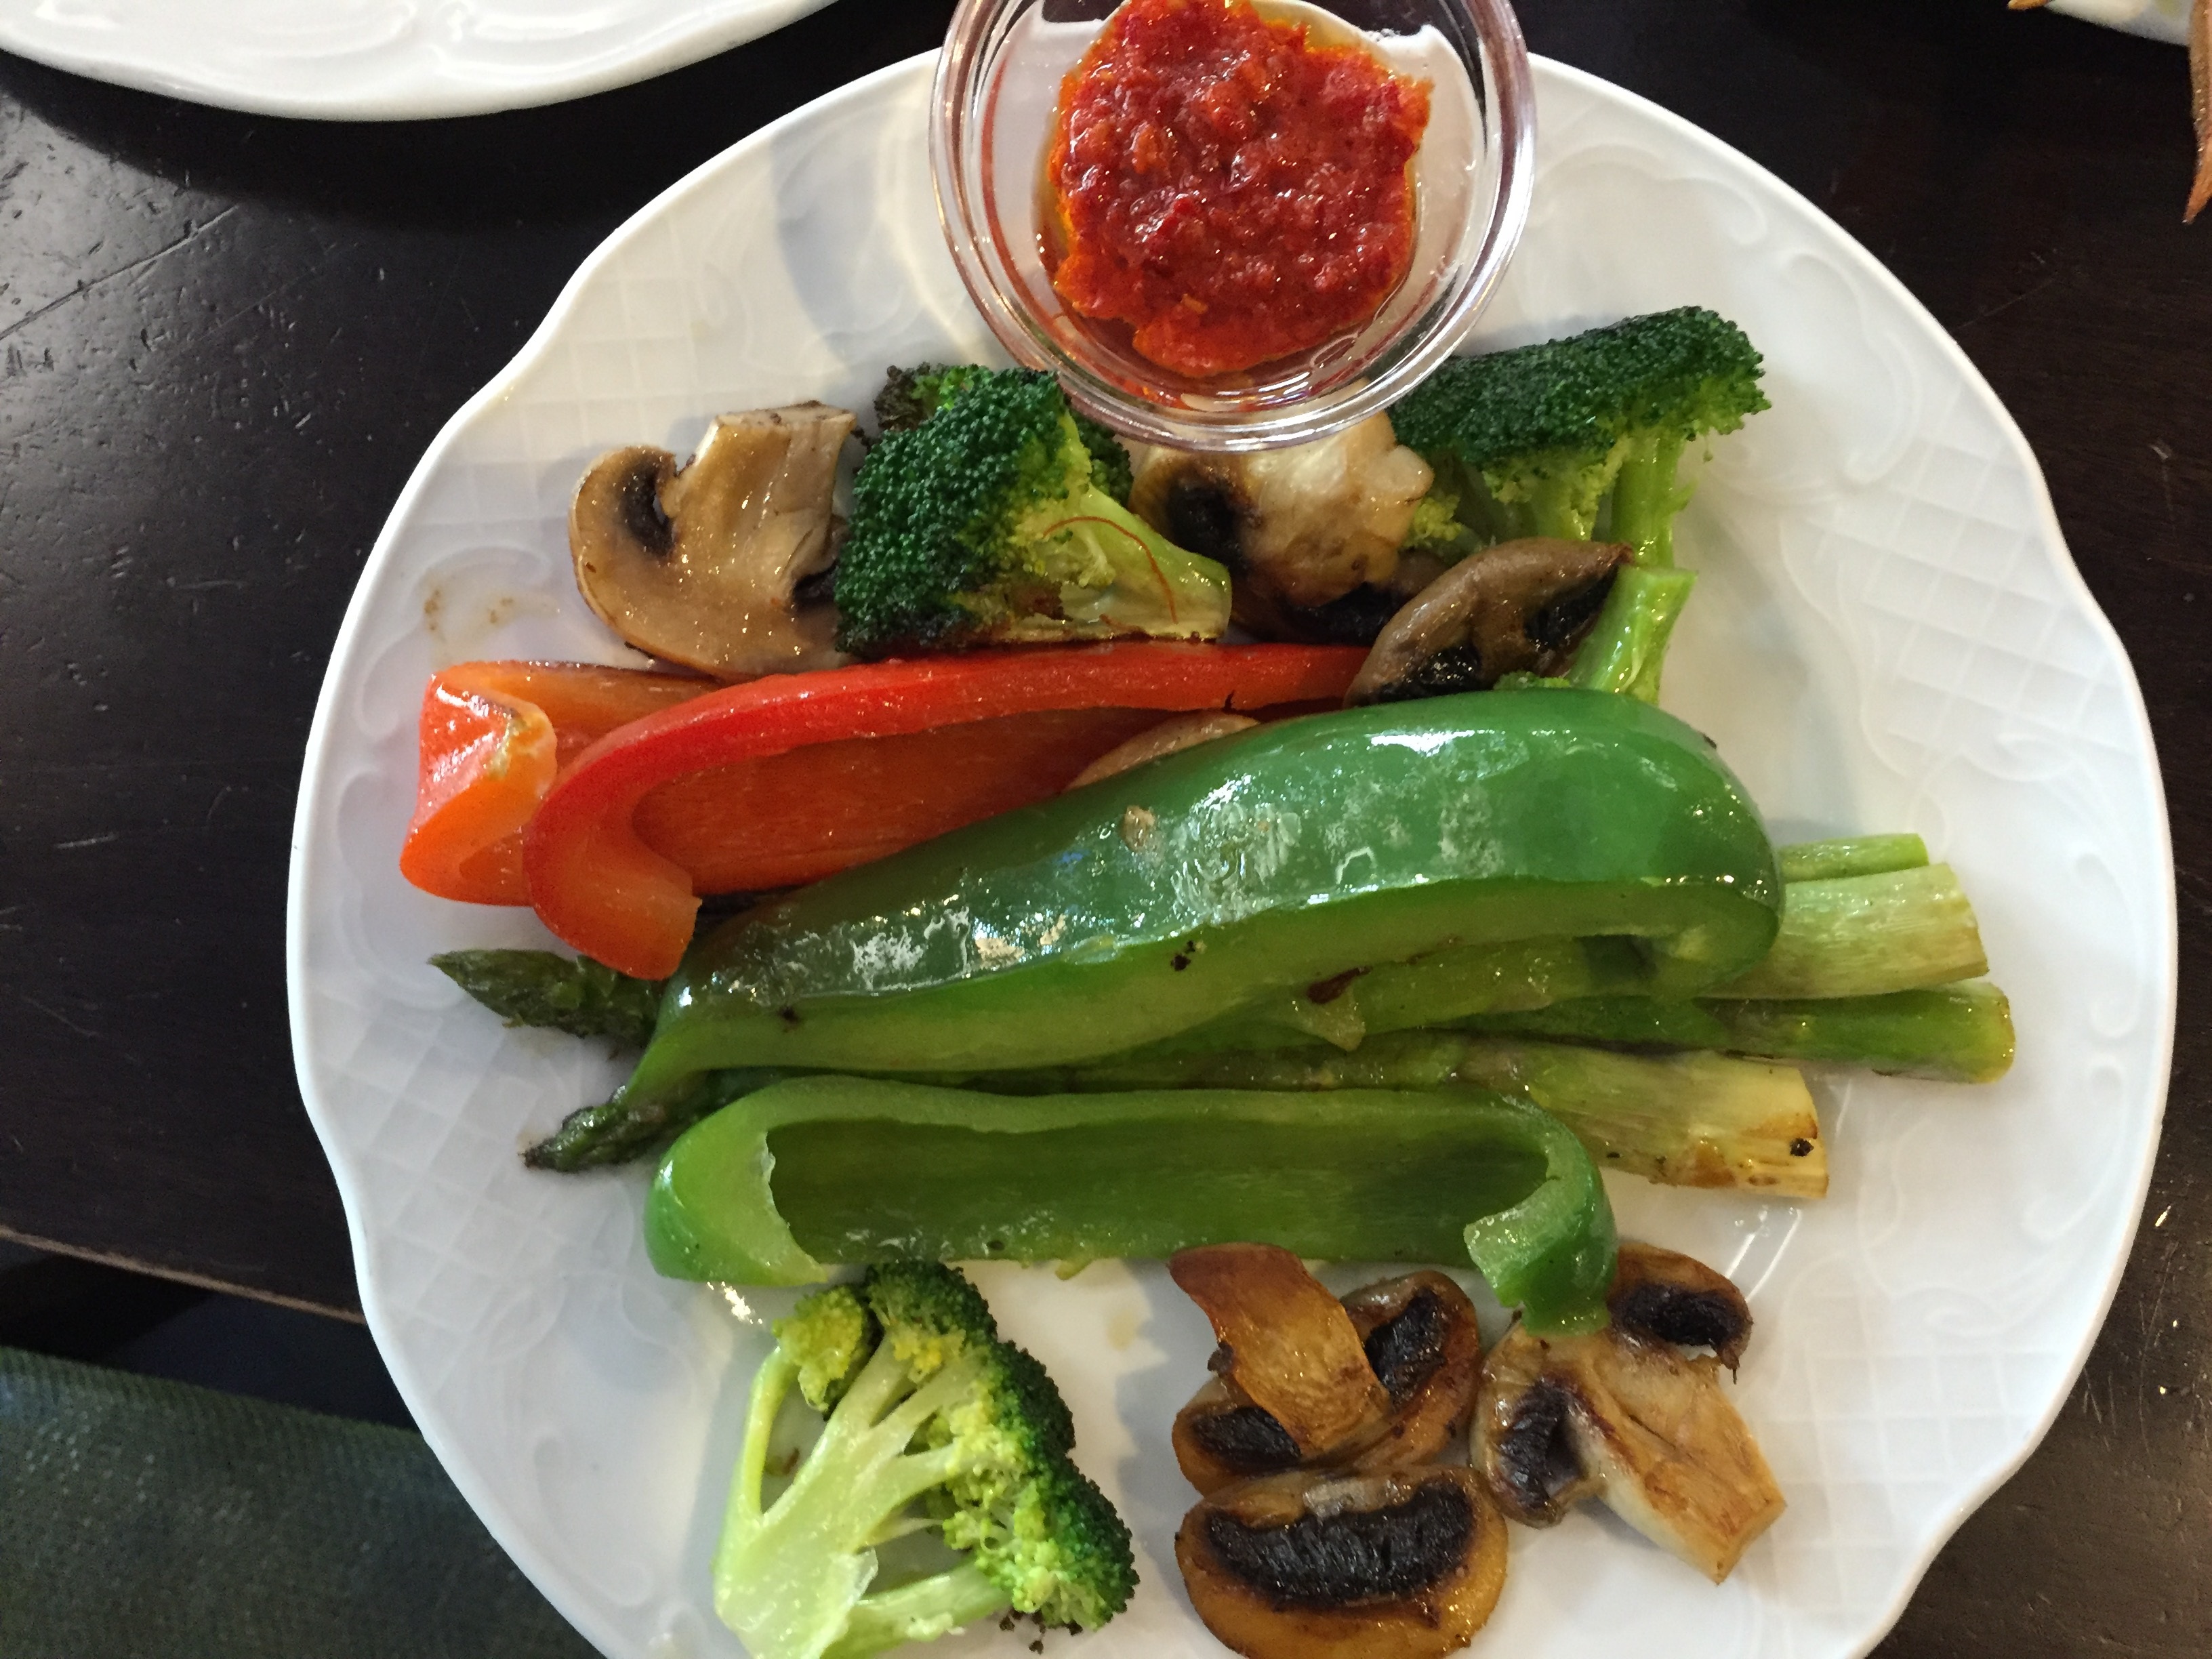
restaurant, dish, meal, food, salad, produce, seafood, fish, gourmet, meat, lunch, cuisine, asian food, dinner, western, supper, exquisite, assorted cold dishes, hors d oeuvre, cold dishes, spain seafood, spanish cuisine